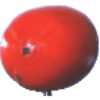
Label: Kaki 1